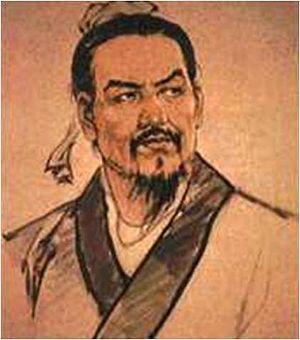
L'histoire de la bisexualité est divisée en deux parties, l'histoire pré-moderne et l'histoire contemporaine. L'histoire ancienne et médiévale de la bisexualité se compose d'anecdotes de comportements sexuels et de relations entre personnes de même sexe et de sexe différent. Une définition moderne de la bisexualité commence à prendre forme au milieu du XIXᵉ siècle au sein de trois catégories interconnectées: les catégories biologiques, psychiques et sexuelles. Dans la culture occidentale moderne, le terme bisexuel est d'abord défini de manière binaire comme une personne ayant une capacité d'attraction romantique ou sexuelle pour les hommes et les femmes. L'utilisation du mot bisexuel remonte au XIXᵉ siècle lorsque le psychologue allemand Richard von Krafft-Ebing utilise le mot bisexuel pour désigner le sexe des individus qui adoptent selon lui des comportements féminins et masculins. À partir des années 1970, la bisexualité en tant qu'orientation sexuelle distincte gagne en visibilité dans la littérature, le monde universitaire et l'activisme occidental.
Han Fei, parfois également appelé Han Fei Zi ou Han Zi, philosophe et penseur politique chinois du courant légiste, ayant vécu à la fin de la période des Royaumes combattants dans l'État de Han.